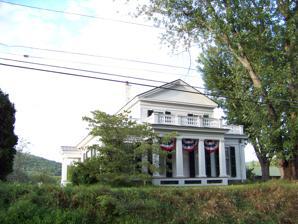
Building: Dr. Hovey Everett House
Country: United States of America
Year built: 1827
Historic house in New York, United States United States historic place Dr. Hovey Everett House U.S. National Register of Historic Places Dr. Hovey Everett House, September 2008 Show map of New York Show map of the United States Location 1594 Cty Rte 60, Lowman, New York Coordinates 42°3′39.35″N 76°45′29.35″W / 42.0609306°N 76.7581528°W / 42.0609306; -76.7581528 Area 151 acres (61 ha) Built 1827 Architectural style Greek Revival NRHP reference No. 06001299 Added to NRHP January 25, 2007 The Dr. Hovey Everett House is a Greek Revival style house in the hamlet of Lowman in the town of Chemung, New York .  It is significant both for its architecture and for its association with the life of Dr. Hovey Everett, who practised medicine in the area including Lowman and nearby Elmira, New York for forty years, from his arrival in the area in 1821 until his death in 1861.  The house was built in 1827 as a wedding present for Dr. Everett upon his marriage to Cynthia Lowman, of the family for whom the town was named.  The house and related buildings and structures were added to the National Register of Historic Places in 2007. Gallery Barn on the Dr. Hovey Everett House property References